Clay Gould Ballpark

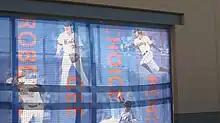
Draped on the exterior of Clay Gould Ballpark is a depiction of current Mavericks in the Major Leagues

Construction of an indoor practice facility was started and completed during the offseason prior to the 2013 season. The $1.95 million venue was built in conjunction with an indoor practice space at the softball field, allowing practices to occur during inclement weather. The Justin D. Wilson batting facility was funded with a large portion of previously approved bond proceeds, but also included philanthropic support. Among those supporters is alumnus Roy D. Wilson and his wife Patti, who have been Maverick baseball supporter for many years. Wilson's son was a frequent participant in UT Arlington baseball summer camps before he died in 2010 at age 13.